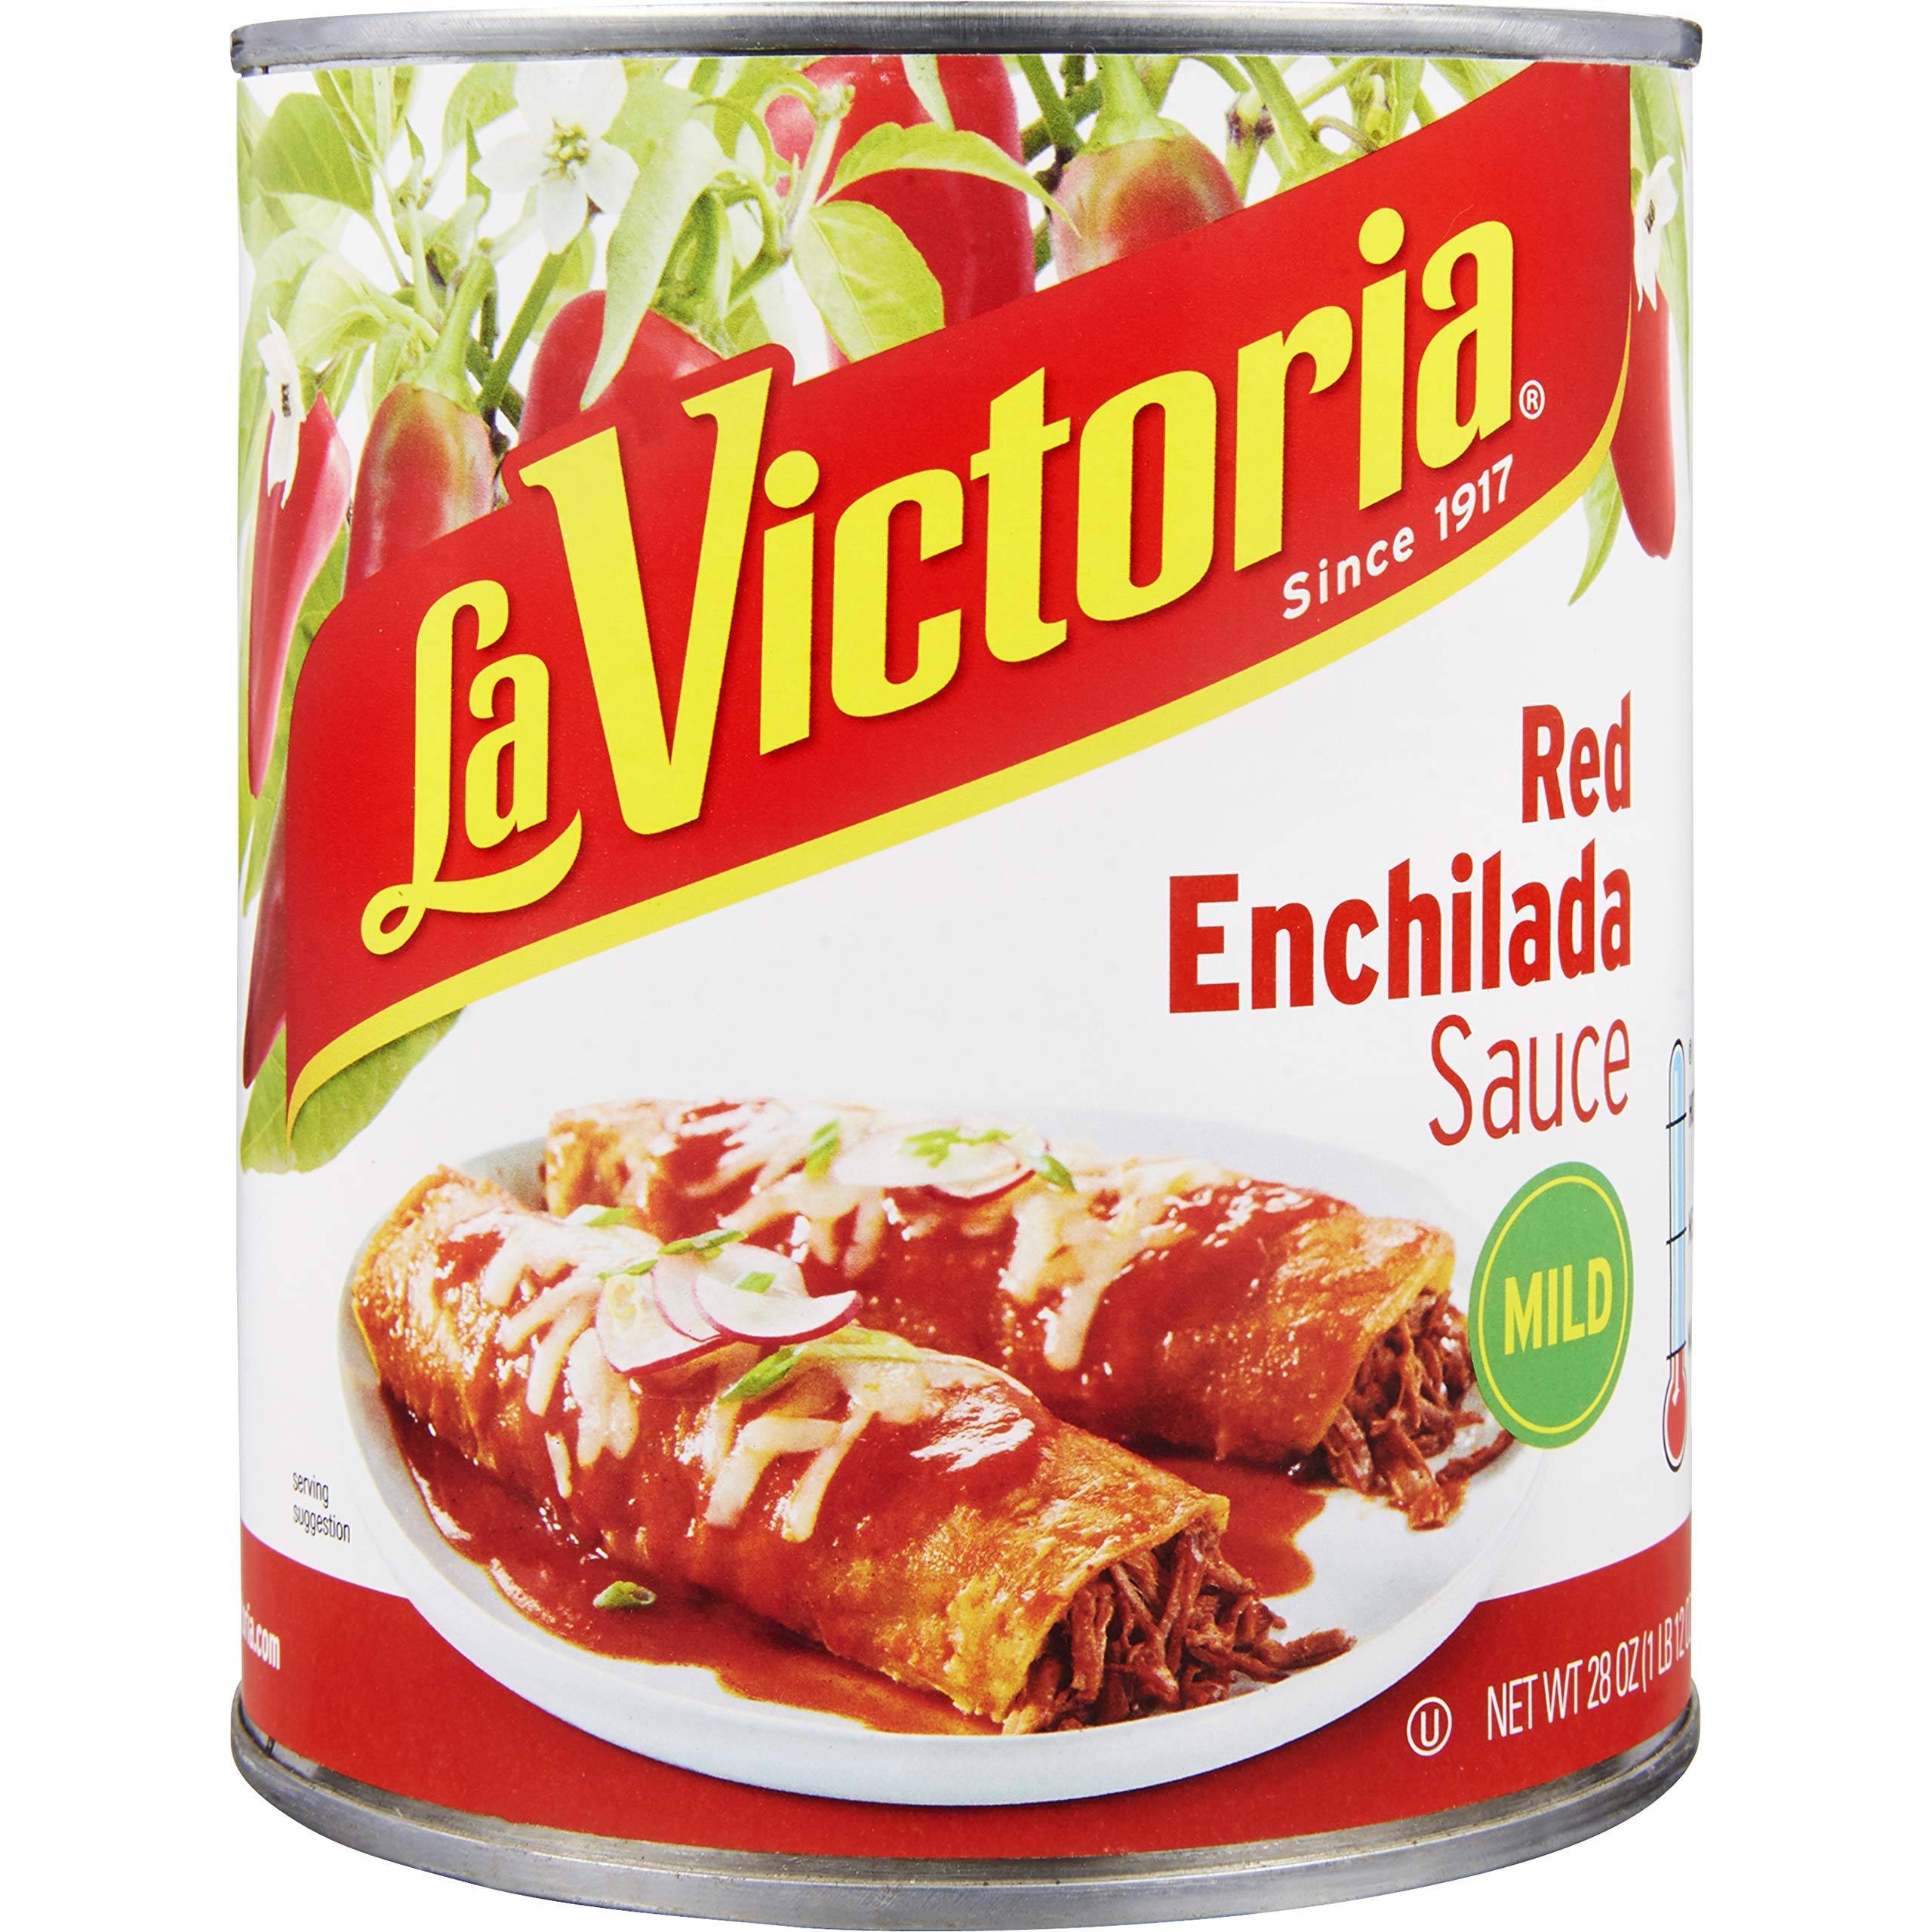
Item Name: La Victoria Red Enchilada Sauce Traditional, Mild, 28 oz
Bullet Point 1: Mild red enchilada sauce
Bullet Point 2: Model Number: 07786
Bullet Point 3: Item Package Dimension: 3.95" L x 3.95" W x 4.65" H
Bullet Point 4: Item Package Weight: 2.03 lb
Value: 28.0
Unit: Ounce

Price: 3.76